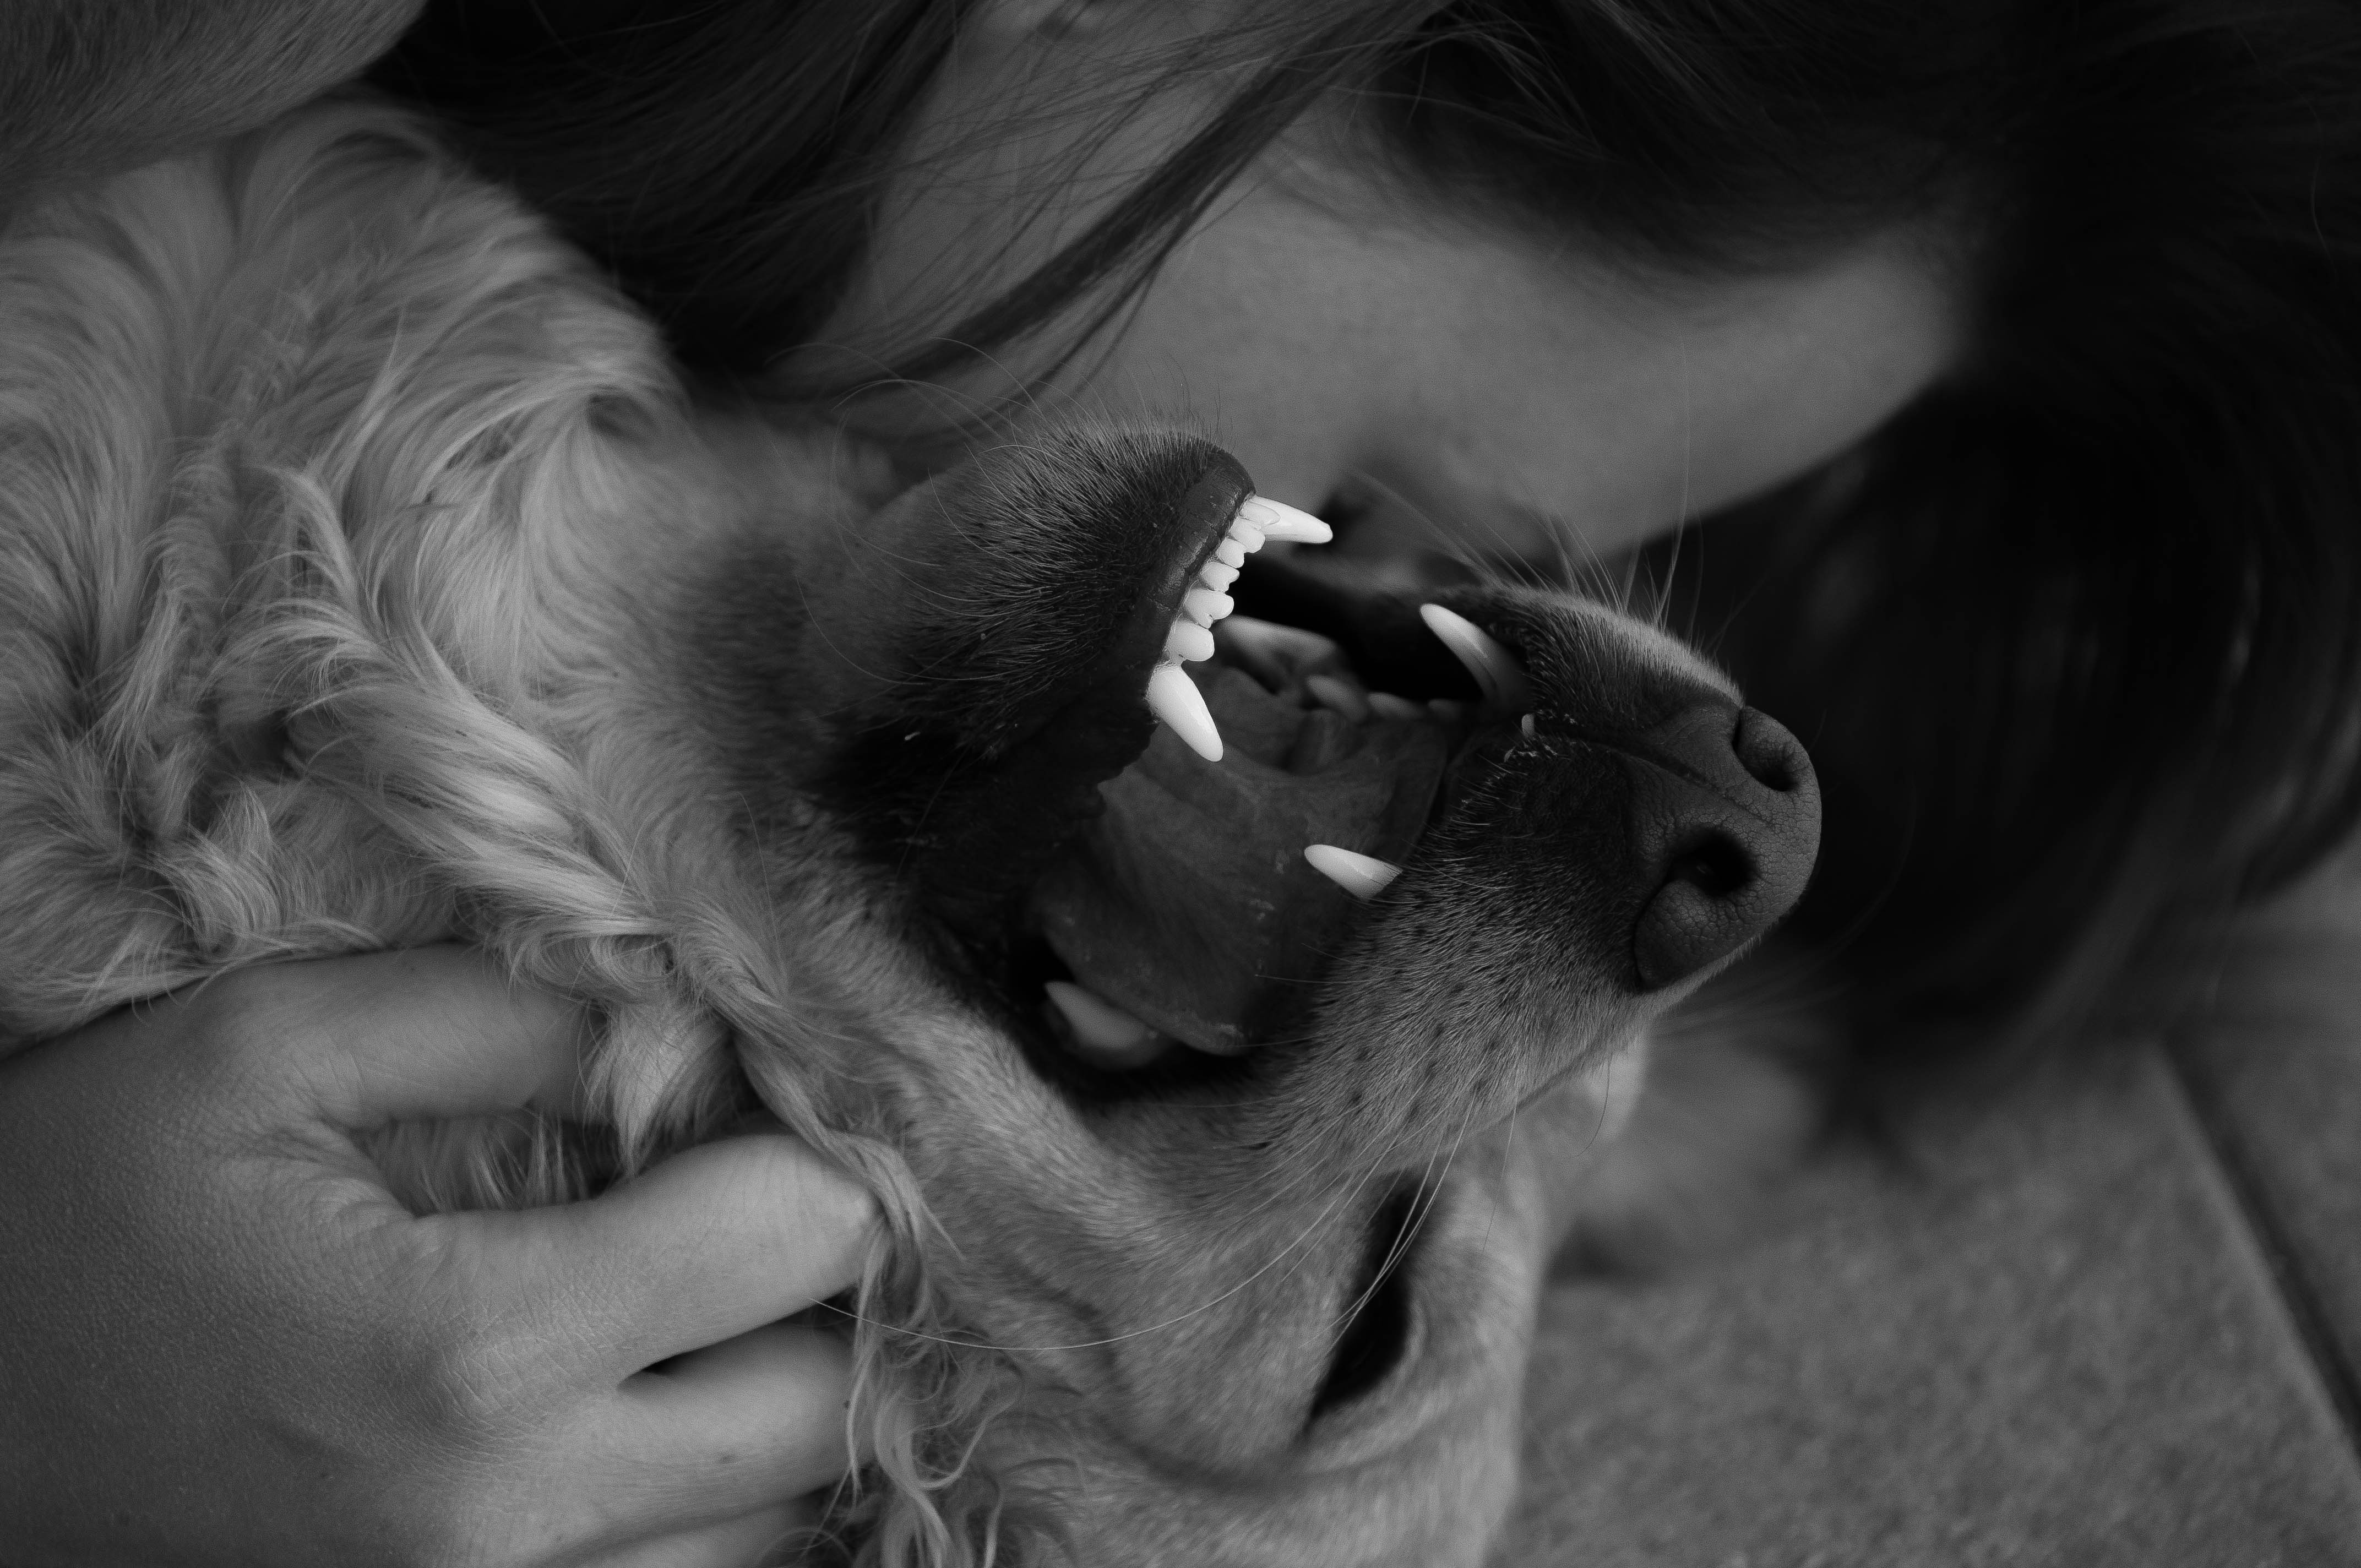
hand, person, black and white, white, photography, dog, animal, love, portrait, child, black, monochrome, facial expression, close up, eye, head, skin, beauty, organ, emotion, interaction, cuddles, amici, monochrome photography, portrait photography